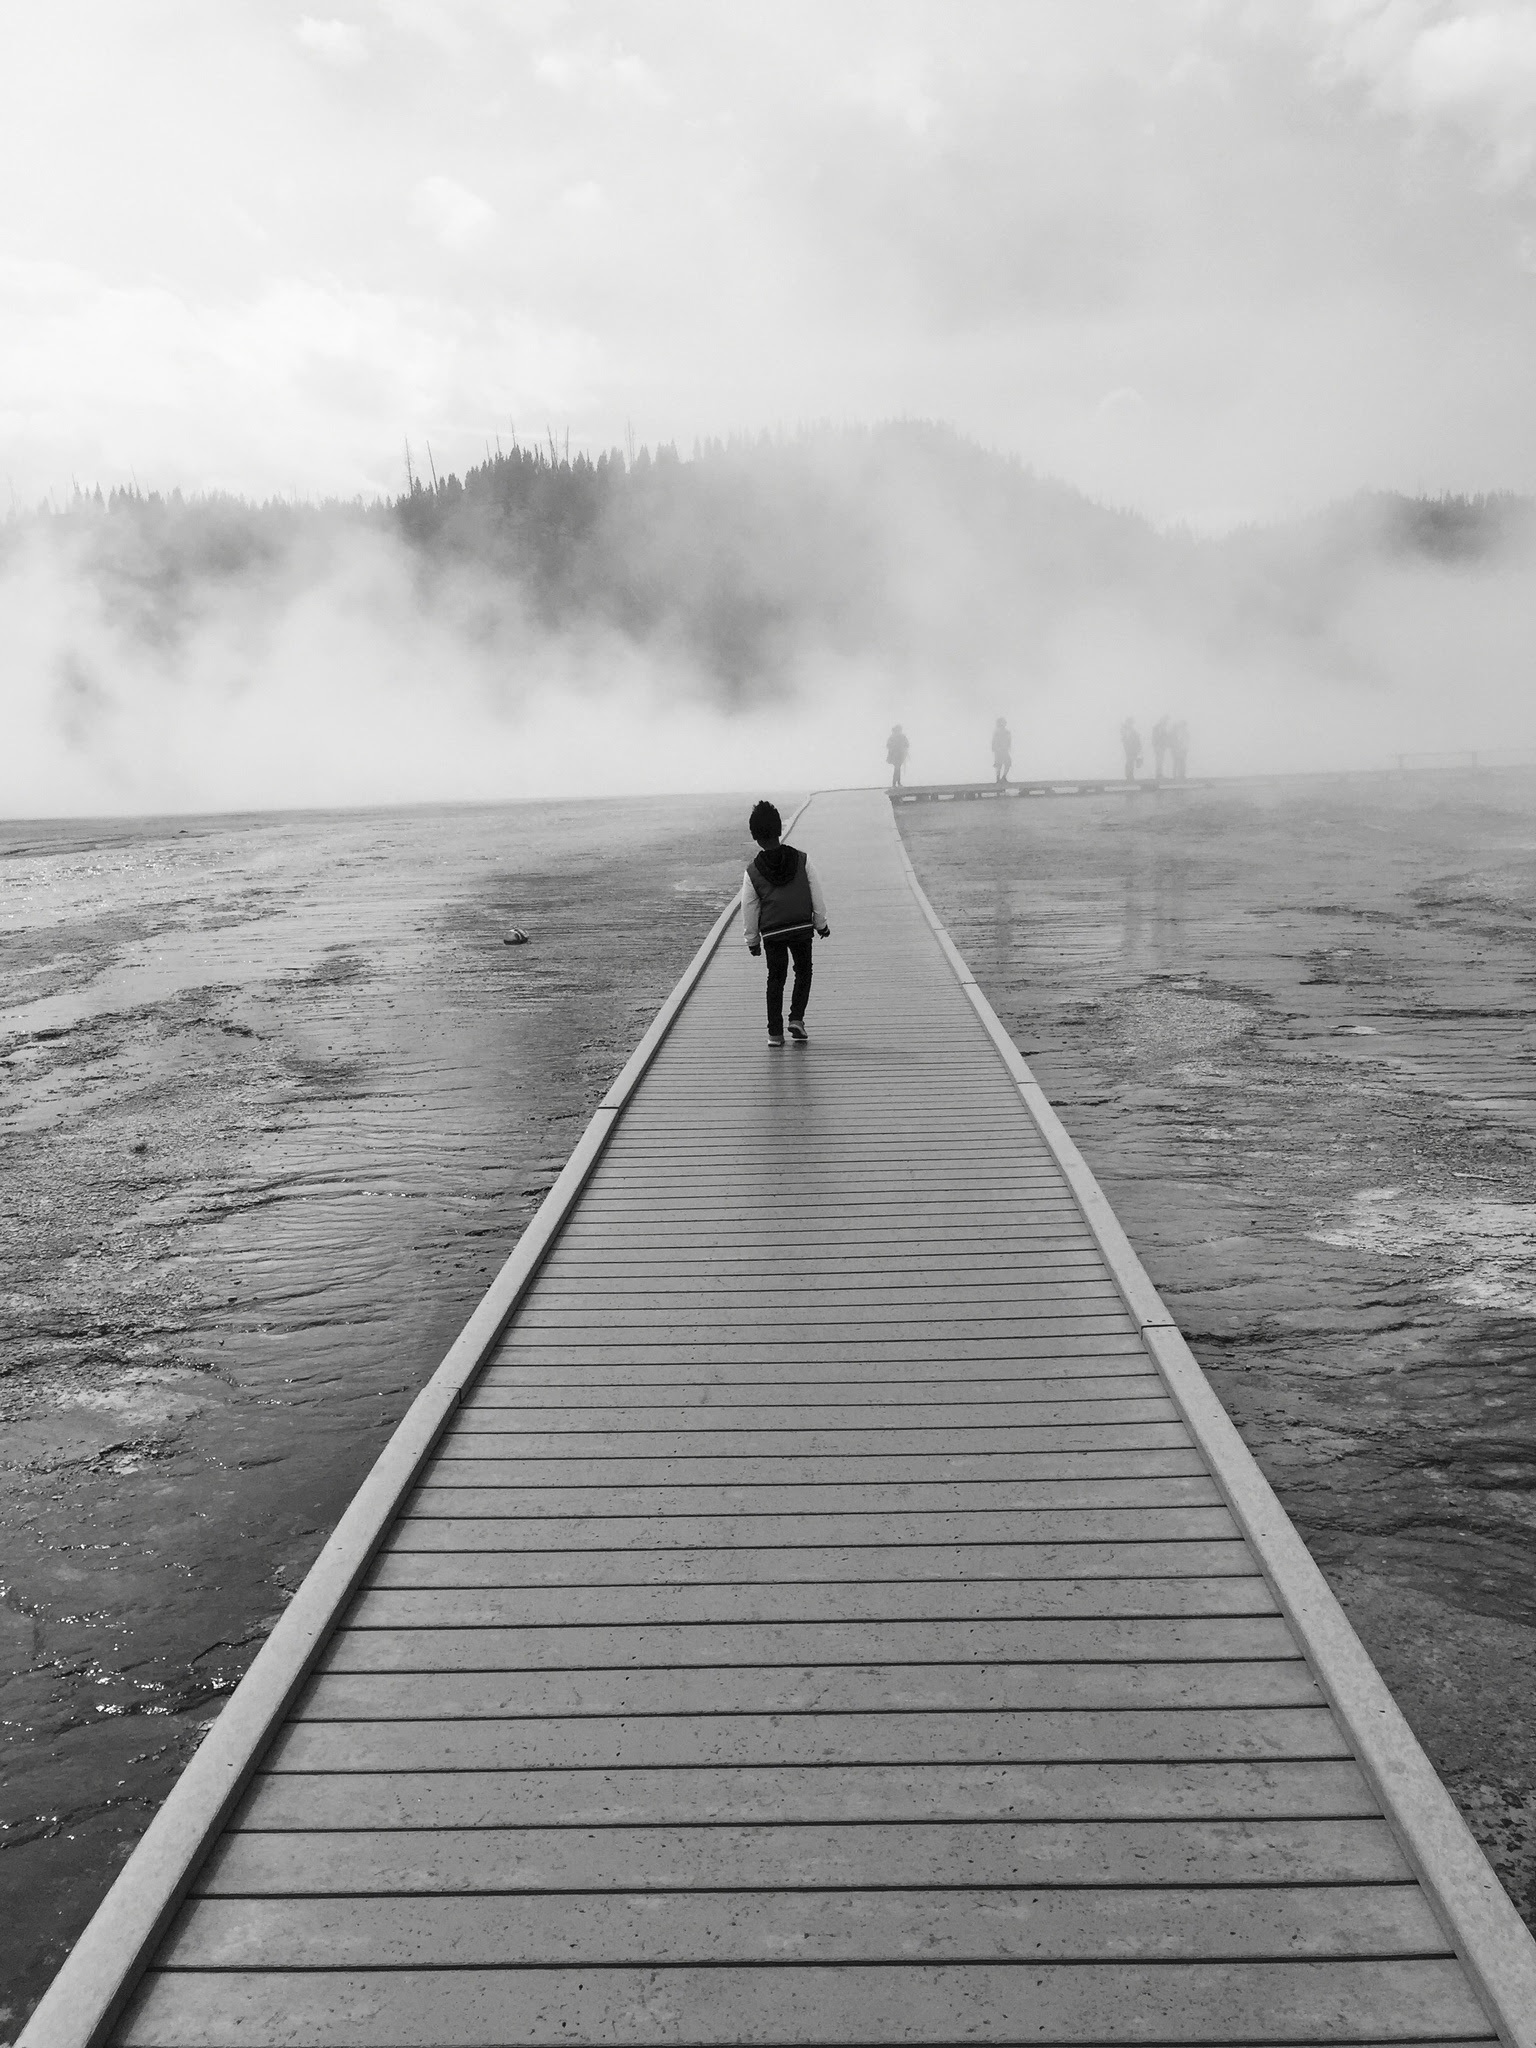
sea, coast, black and white, track, white, wave, pier, walkway, line, weather, black, monochrome, shape, monochrome photography, atmospheric phenomenon